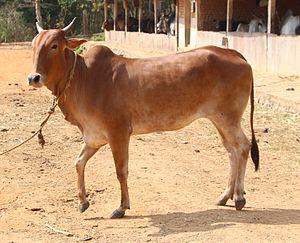
Rathi est une race bovine indienne. Elle appartient à la sous-espèce zébuine de Bos taurus.